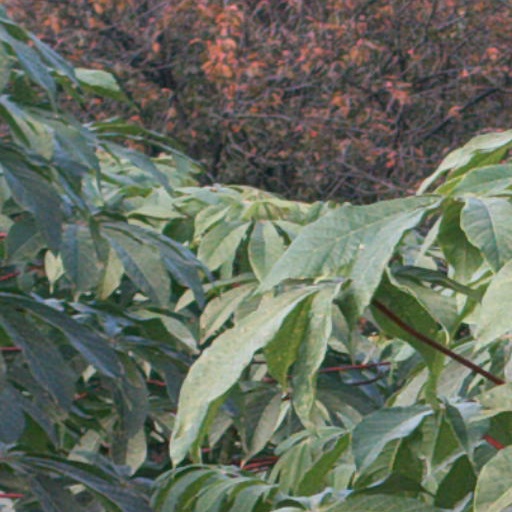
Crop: cassava